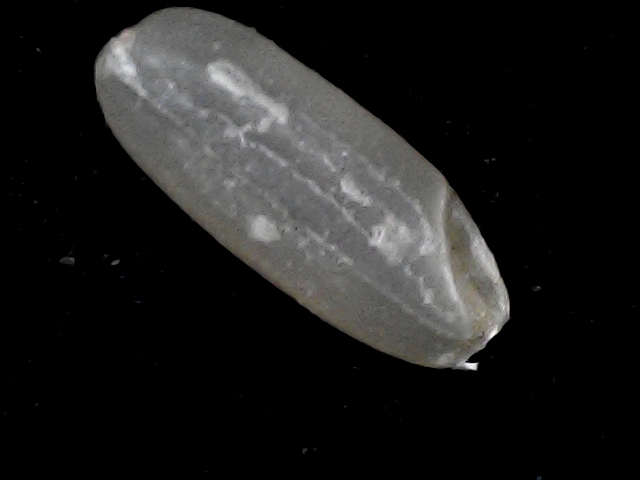
Rice variety: BR22